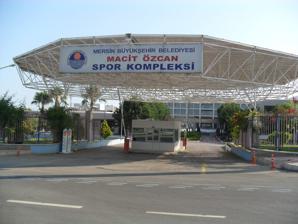
Building: Macit Özcan Sports Complex
Country: Turkey
Year built: 2008
Sports Complex Of Turkey Macit Özcan Sports Complex Macit Özcan Spor Kompleksi Location İsmet İnönü Boulevard , Yenişehir , Mersin Coordinates 36°49′N 34°34′E / 36.817°N 34.567°E / 36.817; 34.567 Owner Mersin Metropolitan Municipality Opened 2008 ; 17 years ago ( 2008 ) The Macit Özcan Sports Complex ( Turkish : Macit Özcan Spor Kompleksi ) is a multi-sport complex located at Yenişehir district in Mersin , Turkey . It is named after Macit Özcan , the mayor of Greater Mersin . The complex is situated to the west of İsmet İnönü Boulevard . Its bird's flight distance to Mediterranean Sea coast is about 4.5 km (2.8 mi) and to Müftü River is 2 km (1.2 mi). The Nevin Yanıt Athletics Complex is to the south of Macit Özcan Complex. Built on an area of 76,000 m 2 (820,000 sq ft), the complex consists of three football fields, three tennis courts, three basketball courts and one Olympic-size and two smaller swimming pools. There is also an aerobic center and a gymnasium for the visitors in addition to a hotel, a restaurant and a conference hall at the site. During the 2013 Mediterranean Games , the complex hosted the water polo events on 19–26 June. References ^ "Mersin - Macit Özcan Spor Kompleksi" (in Turkish). wow Turkey. 2008-07-07 . ^ "Macit Özcan Spor Kompleksi" (in Turkish). Mersin 2013. External links Images of the complex v t e Sports venues of the 2013 Mediterranean Games Mersin Province Mersin Edip Buran Arena Macit Özcan Sports Complex Mersin District 7 Sports Hall Mersin Gymnastics Hall Mersin Olympic Swimming Pool Mersin Tennis Complex Mersin Volleyball Hall Mezitli Sports Hall Nevin Yanıt Athletics Complex Servet Tazegül Arena Tevfik Sırrı Gür Stadium Toroslar Bocce Facility Adnan Menderes Boulevard Atatürk Park CNR Yenişehir Exhibition Center Mersin Marina Mersin University Erdemli Erdemli Shooting Range Erdemli Sports Hall Kızkalesi Tarsus Tarsus City Stadium Tarsus Arena Adana Province Adana Lütfullah Aksungur Sports Hall Yüreğir Serinevler Arena Çukurova University Seyhan Lake Public places used as sports venues are shown in italic v t e Mersin Province Settlements Center city Mersin Districts (İlçe) Akdeniz Mezitli Toroslar Yenişehir Anamur Aydıncık Bozyazı Çamlıyayla Erdemli Gülnar Mut Silifke Tarsus All settlements List of populated places in Mersin Province Culture Universities Mersin University Çağ University Tarsus University Toros University Middle East Technical University Institute of Marine Sciences Alata Research Institute of Horticulture Museums etc. Anamur Museum Arslan Eyce Private Amphora Museum Erdemli Yörük Museum Emirler Archaeological Site and City Forest Museum Gözlükule Research Center Mersin Archaeological Museum Mersin Atatürk Museum Mersin Museum Mersin Naval Museum Mersin State Art and Sculpture Museum Mersin Urban History Museum Mersin Water Museum Narlıkuyu Museum Silifke Museum Silifke Atatürk Museum Tarsus Çanakkale Park Museum Tarsus Museum Taşucu Atatürk Museum Monuments Atatürk Monument Mersin Martyrs' Memorial Frederick Barbarossa Memorial Archaeological wealth Adamkayalar Akkale Ala Bridge Alahan Monastery Altından geçme Anchiale Ancient road in Tarsus Anemurium Aphrodisias Athena relief Aulai Aya Tekla Church Baç Bridge Balabolu Belenkeşlik Castle Canbazlı ruins Caracalla's inscription Casemates of İbrahim Pasha Cleopatra's gate Corycus Çanakçı rock tombs Çandır Castle Çatıören Dağlı Castle Dikilitaş Donuktaş Dörtayak Eğribük (Palaiai) Elaiussa Sebaste Emirzeli Evciler Castle Gömeç Gözlükule Gözne Castle Gülek Castle Hasanaliler Church Hisarin Castle Imbriogon (Demircili) Işıkkale Kabaçam Karakabaklı Kelenderis mosaic Kırkkaşık Bedesten Kızlar Kalesi Kilise Tepe Kravga Bridge Kuzucubelen Castle Lamas Aqueduct Lampron Mamure Castle Mancınık Castle Mausoleum of Danyal Melenia Meydan Castle Meydancık Castle Mezgitkale Mut Castle Nagidos Olba Olba Aqueduct Öküzlü ruins Pasha's Tomb Roman road in Cilicia Saint Paul's Well Shahmeran Hamam Silifke Bridge Silifke Castle Sinap Castle Sinekkale Softa Castle Soli Tapureli ruins Taşgeçit Bridge Taşhan, Mut Tece Castle Tekir ambarı Tekkadın ruins Temple of Jupiter (Silifke) Tırmıl Tokmar Castle Uzuncaburç (Diokaesareia) Üçayaklı ruins Veyselli rock reliefs Warrior relief of Efrenk Yanıkhan Yelbiz Castle Yumuktepe others Mezitli Producer Women's Market Buildings and structures Modern Mersin Halkevi Mersin Congress and Exhibition Center Atatürk Cultural Center CNR Yenişehir Exhibition Center Mertim Mersin Aquapark Atatürk Park Mersin Marina Tarsus Zoo Mosques and madrasas Muğdat Mosque Grand Mosque of Mersin Mersin Old Mosque Müftü Mosque Tarsus Old Mosque Grand Mosque of Tarsus Kubat Pasha Medrese Laal Pasha Mosque Güzeloluk Mosque Churches Mersin Catholic Church Mersin Orthodox Church Saint Paul's Church Cemeteries Mersin Interfaith Cemetery Cyprus Memorial Forest in Silifke Dams Alaköprü Dam Berdan Dam Birkapılı Dam Gezende Dam Kadıncık 1 HES Kadıncık 2 HES Kayraktepe Dam Otluca HES Pamukluk Dam Silifke HES Industry and trade ATAŞ (Refinery) ACS Mersin Sodakrom Çimsataş Mersin Free Zone Transportation Transport in Mersin Province Mersin Harbor Taşucu Seka Harbor Yeşilovacık Fishing Port Mersin railway station Tarsus railway station Yenice railway station Tırmıl railway station Karacailyas railway station Huzurkent railway station Taşkent railway station Mersin Bus Terminus Çukurova Regional Airport İsmet İnönü Boulevard Adnan Menderes Boulevard Gazi Mustafa Kemal Boulevard Kushimoto Street Boğsak Tunnel Mersin Lighthouse Anamur Lighthouse Aydıncık Lighthouse Sports venues Edip Buran Arena Macit Özcan Sports Complex Mersin Seventh Region Sports Hall Mersin Gymnastics Hall Mersin Arena Mersin Olympic Swimming Pool Mersin Tennis Complex Mersin Volleyball Hall Mezitli Sports Hall Nevin Yanıt Athletics Complex Servet Tazegül Arena Tevfik Sırrı Gür Stadium Toroslar Bocce Facility Erdemli Shooting Range Erdemli Sports Hall Tarsus City Stadium Tarsus Arena Geographical features Mersin Gulf Paradeniz Kızılbağ Pond Arslanköy Pond Aydıncık Islands Babadıl Islands Boğsak Islet Bozyazı Island Dana Island Güvercin Islet Saplı Islet Yelkenli Island Yılanlı Island Cape Anamur Cape Tisan Kaledran Creek Dragon Creek Sini Creek Soğuksu Creek Babadıl Creek Göksu River Lamas River Alata River Karacaoğlan River Tece Creek Mezitli River Efrenk River Berdan River Tarsus Waterfall Yerköprü Fall Sertavul Pass Gülek Pass Karboğazı Karakız Lake Karabucak Forest Aydıncık Nature Park Gümüşkum Nature Park Karaekşi Nature Park Pullu I Nature Park Erdemli Pine Groove Kanlıdivane Cennet and Cehennem Akhayat sinkhole Egma Sinkhole Çukurpınar Cave Aydıncık Cave Yedi Uyurlar Cave Kisecik Canyon Mersin Province This article about a Turkish sports venue is a stub . You can help Wikipedia by expanding it . v t e